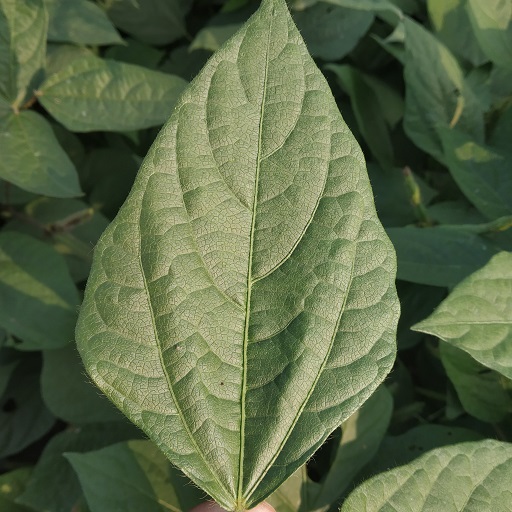
Label: Healthy